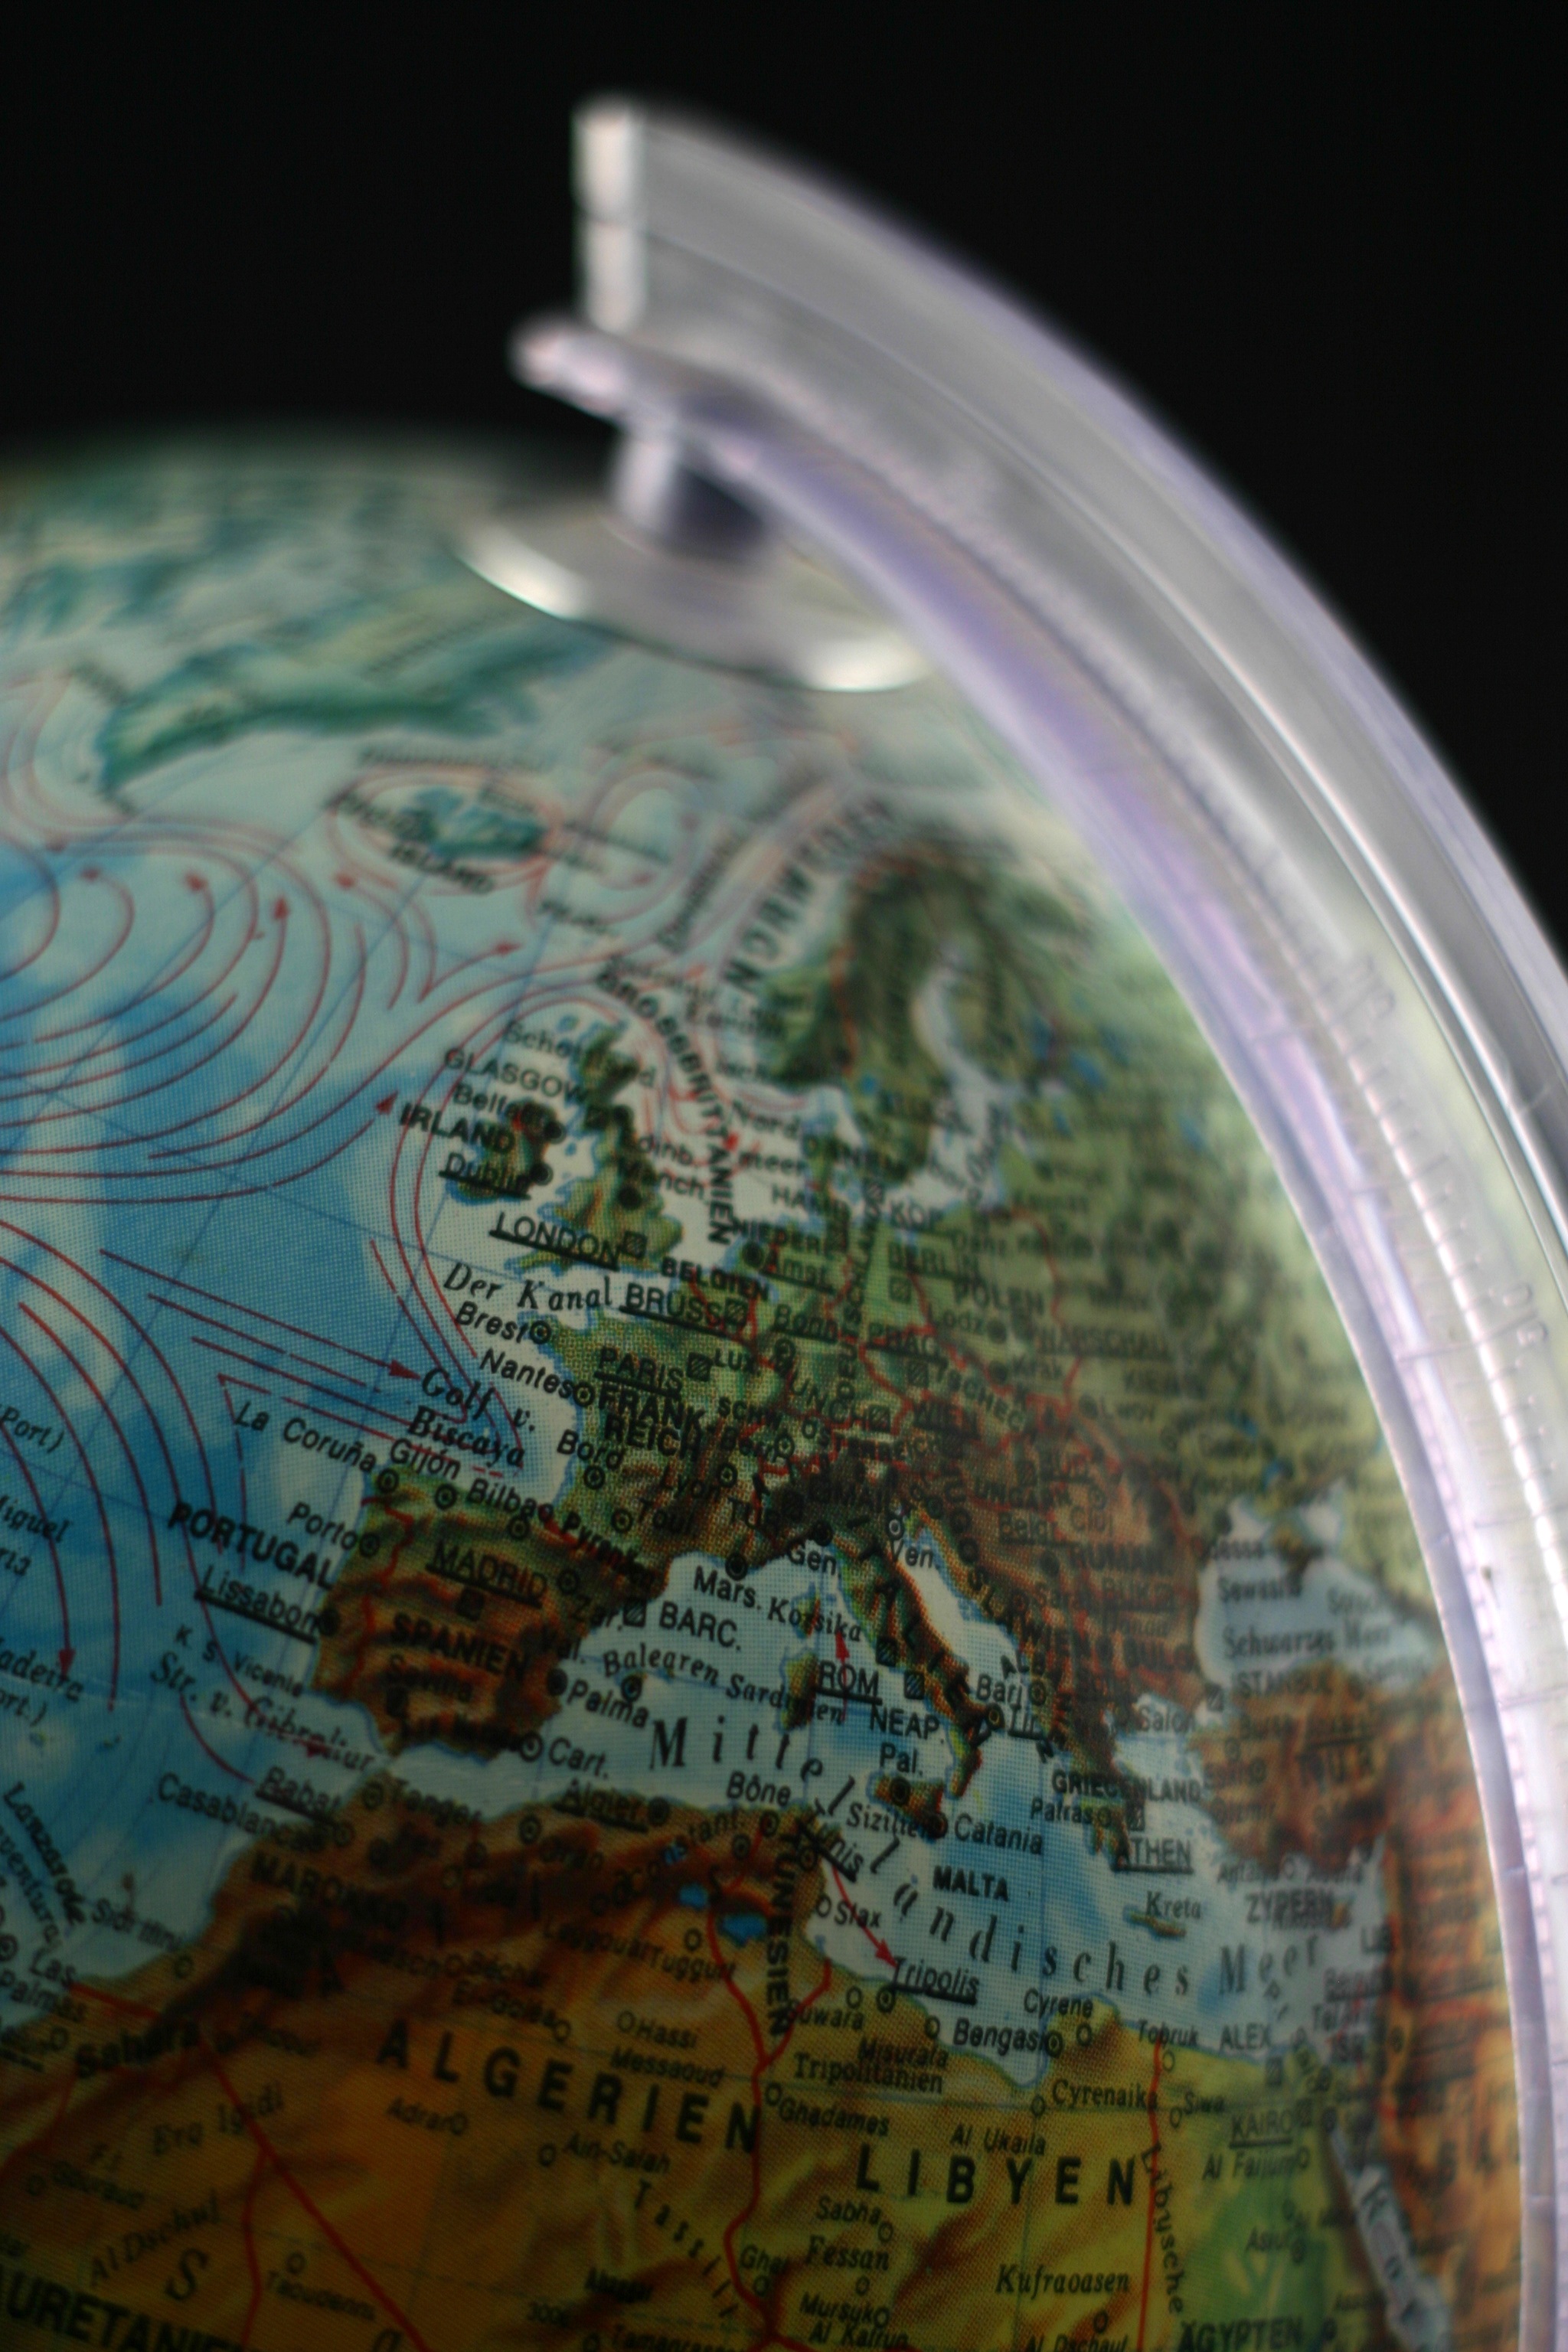
france, europe, color, money, map, circle, globe, world, art, earth, globalization, shape, global, continents